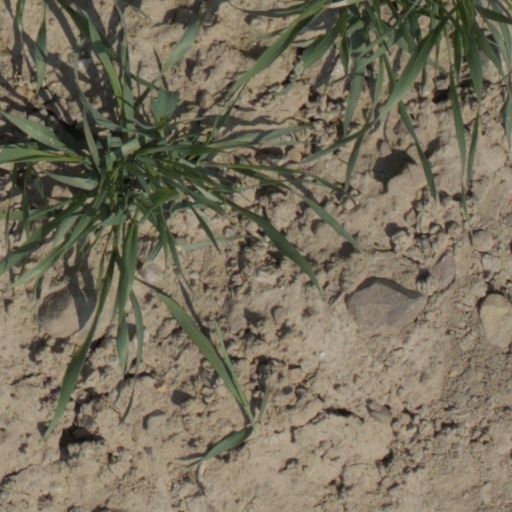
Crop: wheat